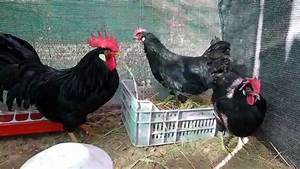
Label: chicken